German philosophy

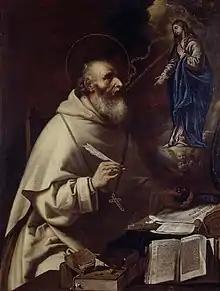
Albertus Magnus

German philosophy, meaning philosophy in the German language or philosophy by German people, in its diversity, is fundamental for both the analytic and continental traditions. It covers figures such as Gottfried Wilhelm Leibniz, Immanuel Kant, Georg Wilhelm Friedrich Hegel, Karl Marx, Friedrich Nietzsche, Martin Heidegger, Ludwig Wittgenstein, the Vienna Circle, and the Frankfurt School, who now count among the most famous and studied philosophers of all time. They are central to major philosophical movements such as rationalism, German idealism, Romanticism, dialectical materialism, existentialism, phenomenology, hermeneutics, logical positivism, and critical theory. The Danish philosopher Søren Kierkegaard is often also included in surveys of German philosophy due to his extensive engagement with German thinkers.